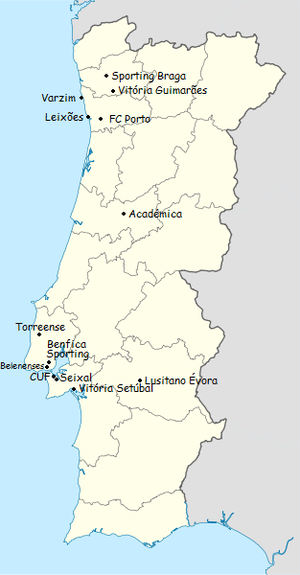
Carte des clubs participants du championnat du portugal de football de première division 1964-1965